Agios Ioannis, Pelion

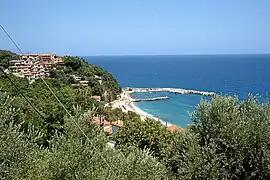

Agios Ioannis is a village and a beach resort on the east coast of Pelion in Magnesia, Greece. It forms part of the community of Agios Dimitrios Piliou in the municipality of Zagora-Mouresi.